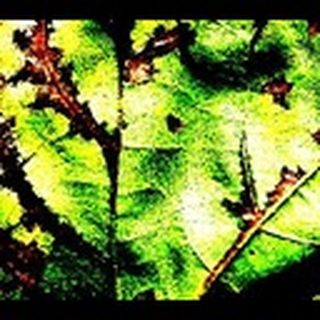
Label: cotton_bacterial_blight